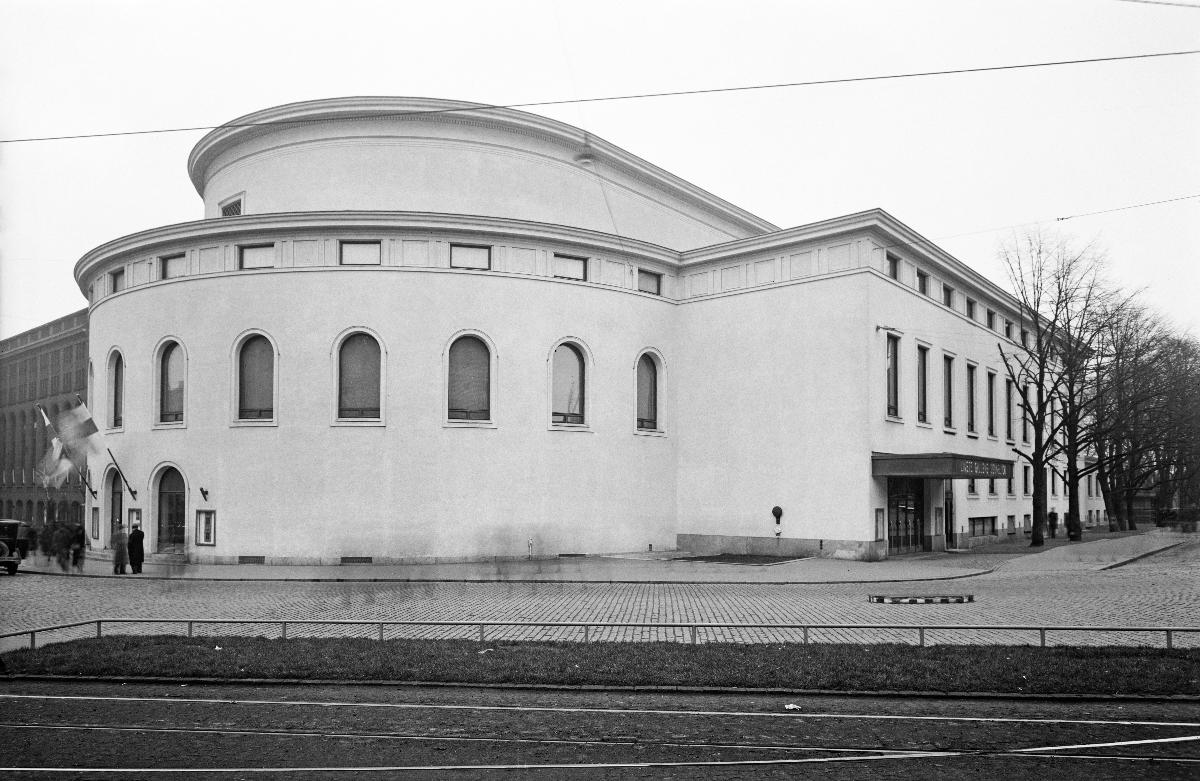
Svenska Teatern
Svenska Teatern
sisällön kuvaus: Ruotsalaisen teatterin rakennus Helsingissä 1936. content description: The building of the Swedish Theatre in Helsinki 1936. innehållsbeskrivning: Svenska Teaterns byggnad i Helsingfors 1936.
Kuvaaja: Sundström, Hugo, kuvaaja
Vuosi: 1936
Paikka: Suomi, Uusimaa, Helsinki
Aiheet: teatterirakennukset; teatterit (organisaatiot); rakennukset; ulkokuva; suomenruotsalaiset; HBL; theatre buildings; theatres; buildings; Swedish-speaking Finns; architecture; exterior; finnish swedish; Finland Swedish; teaterbyggnader; teatrar (organisationer); byggnader; finlandssvenskar; arkitektur; teater; exteriör